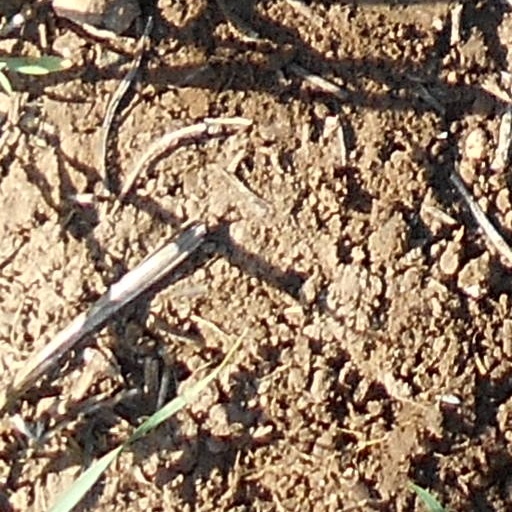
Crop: wheat